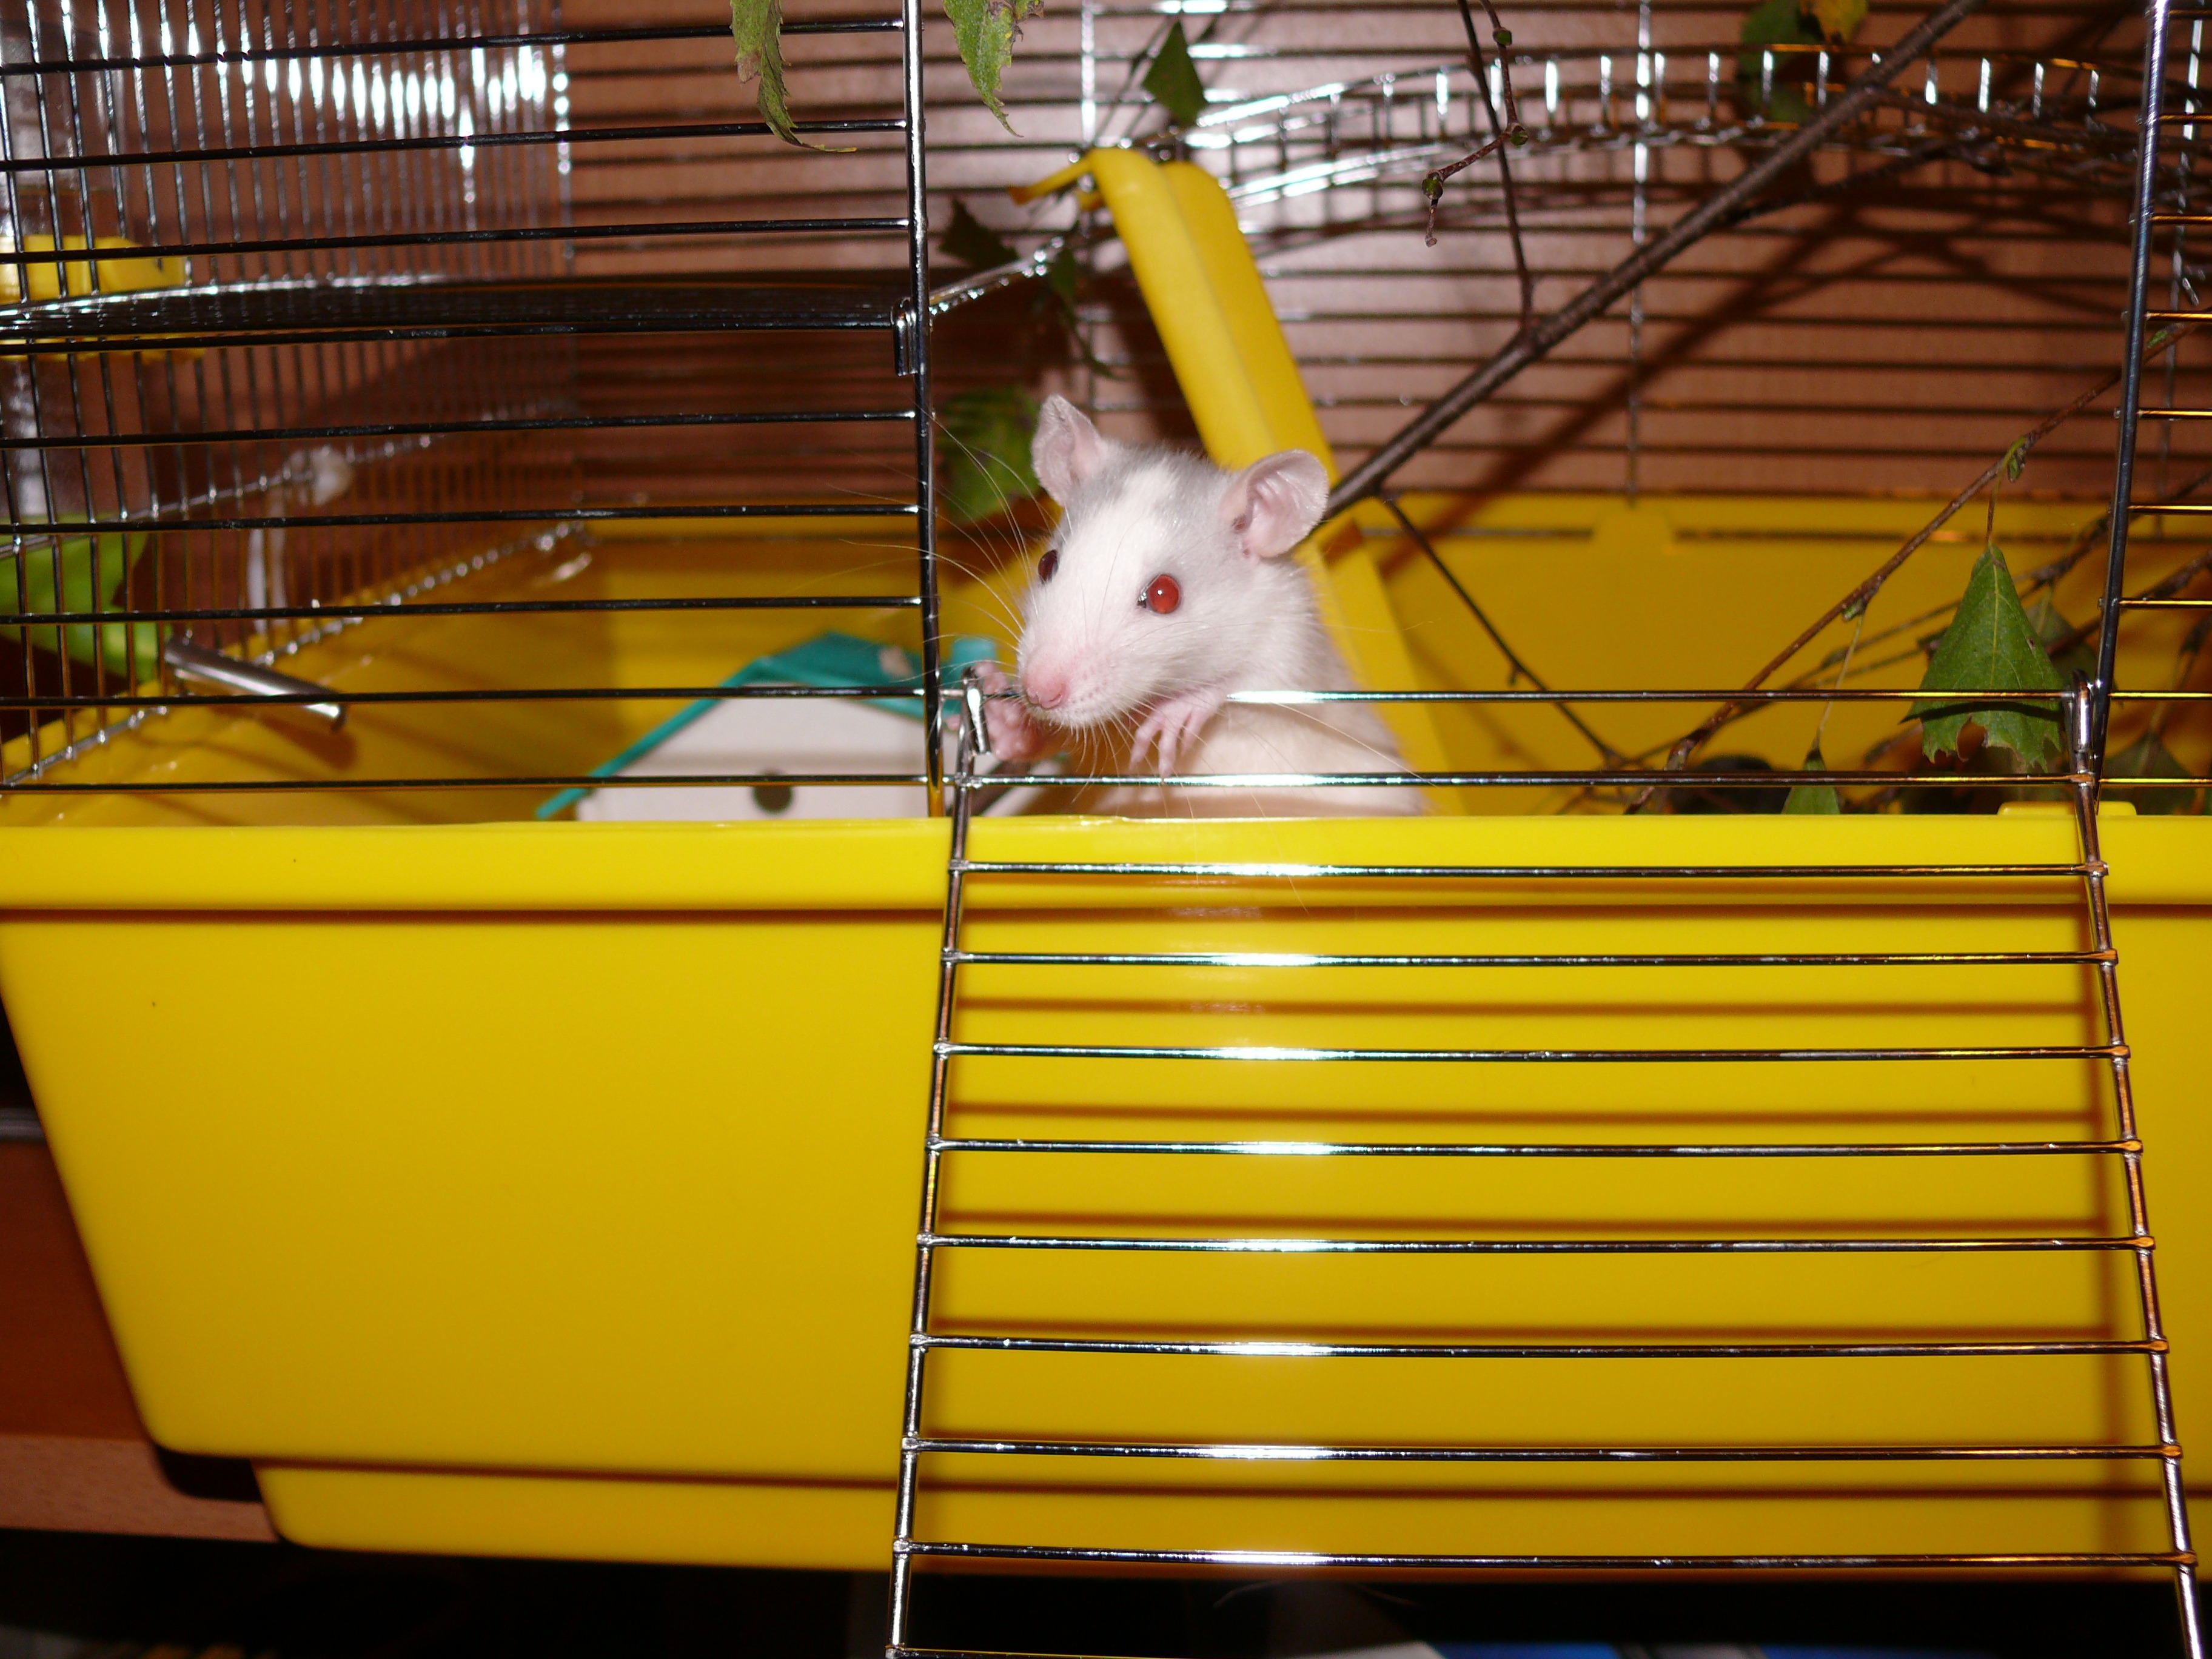
white, female, yellow, eat, rat, head nose